Davide Rodari

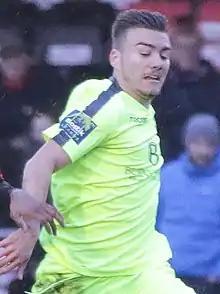
Rodari with Hastings United in December 2017

Davide Rodari (born 23 June 1999) is a Swiss professional footballer who plays as a forward for Hampton & Richmond Borough.